Mário Lemos Pires

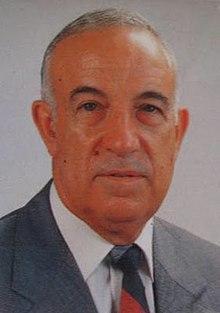
Pires,

Mário Lemos Pires (30 June 1930 – 22 May 2009) was a major-general of the Portuguese Army and the last colonial governor of Portuguese Timor.